History of business architecture

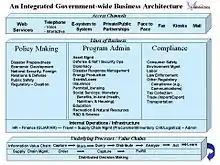
Integrated Government-wide Business Architecture, 2002

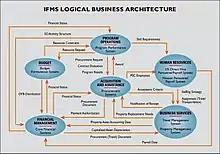
Integrated Financial Management System (IFMS) Logical Business Architecture, 2005.

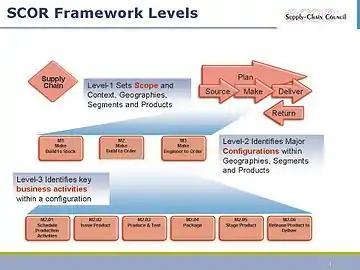
Supply-chain operations reference model, 2007

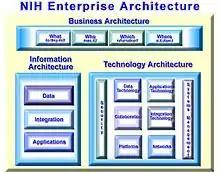
National Institutes of Health (NIH) IT Enterprise Architecture Framework, 2008.

The arrival of Internet technologies like email, instant messaging and online data repositories in the mid-1990s opened up tremendous flexibilities in the ways co-workers could collaborate, while the new ability of buyers and sellers to interact in virtual space and transact online changed the traditional structure of businesses...